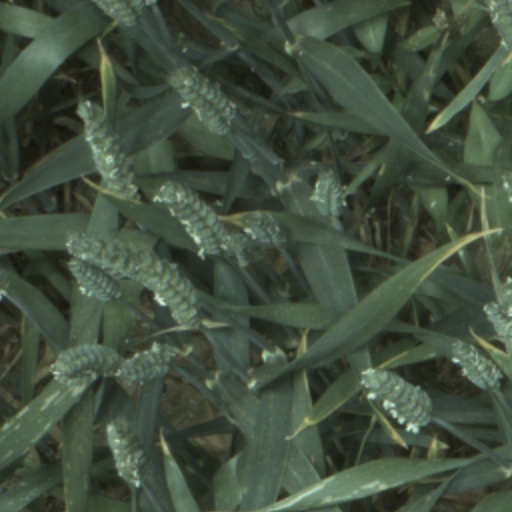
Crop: wheat